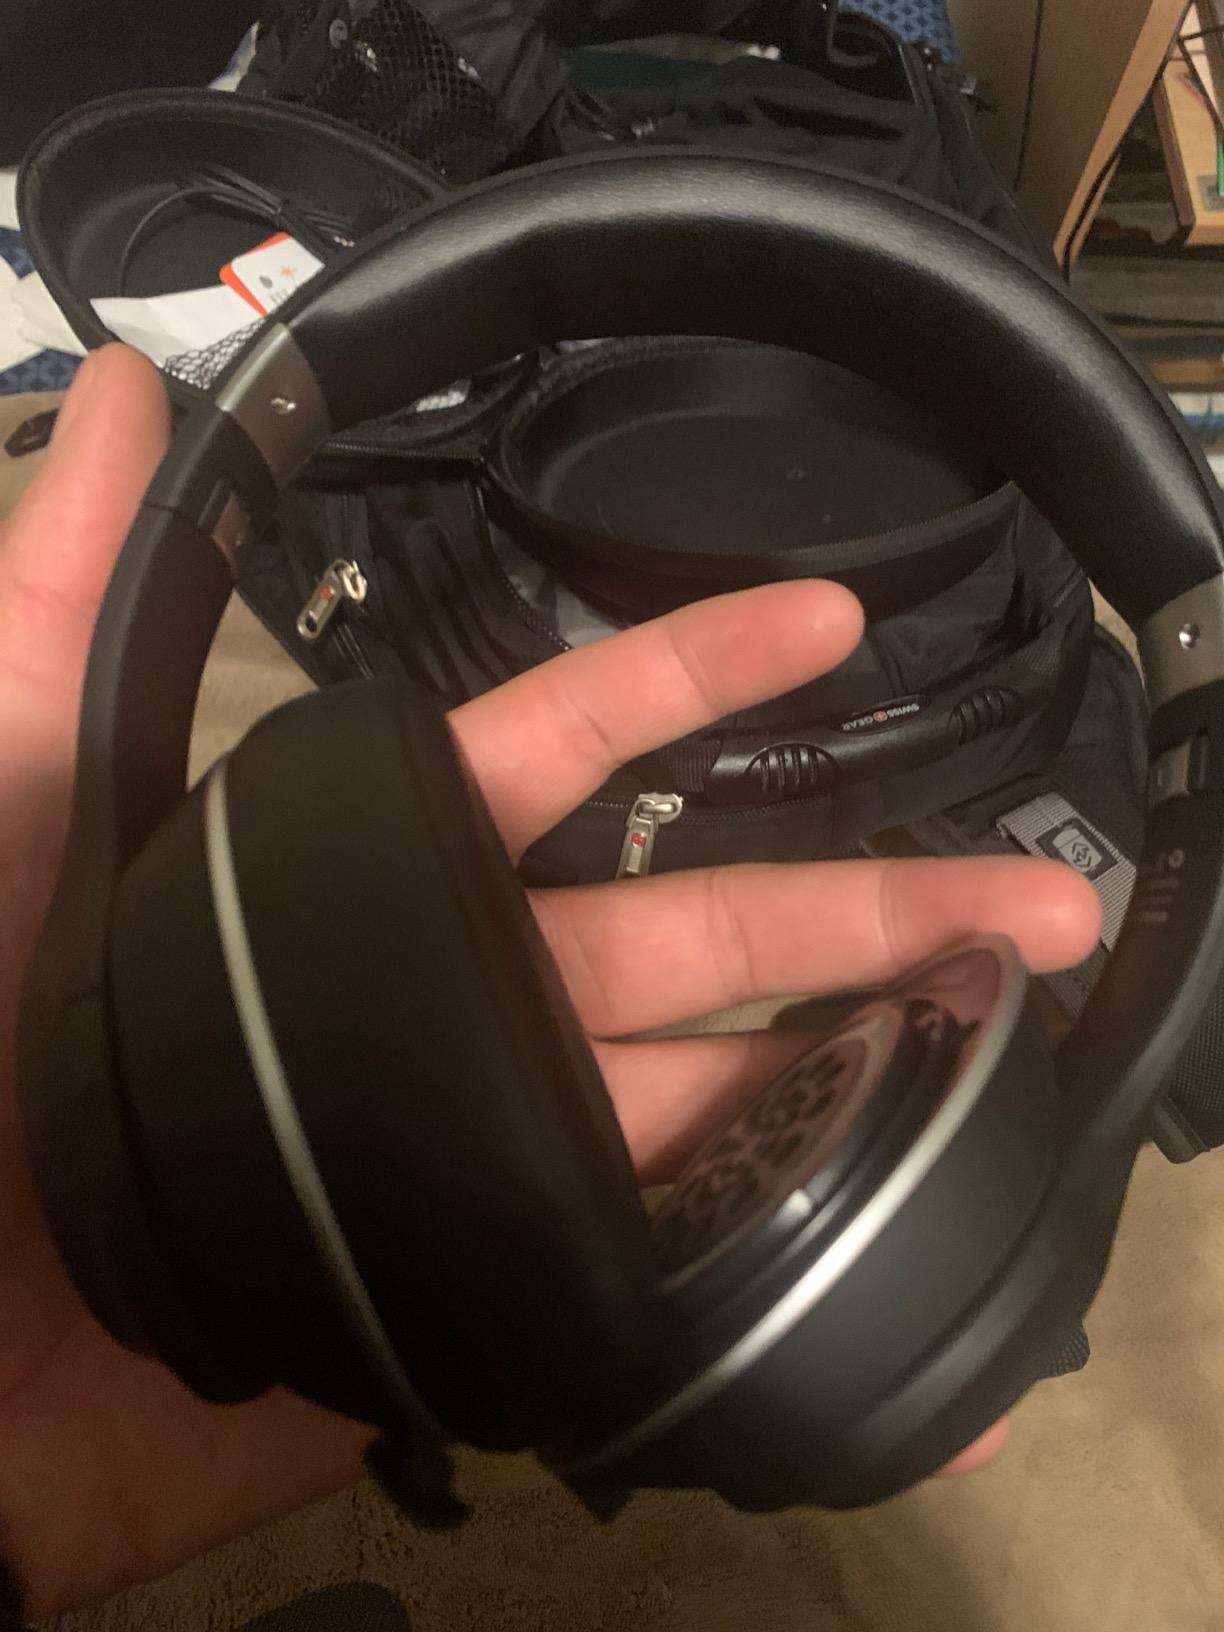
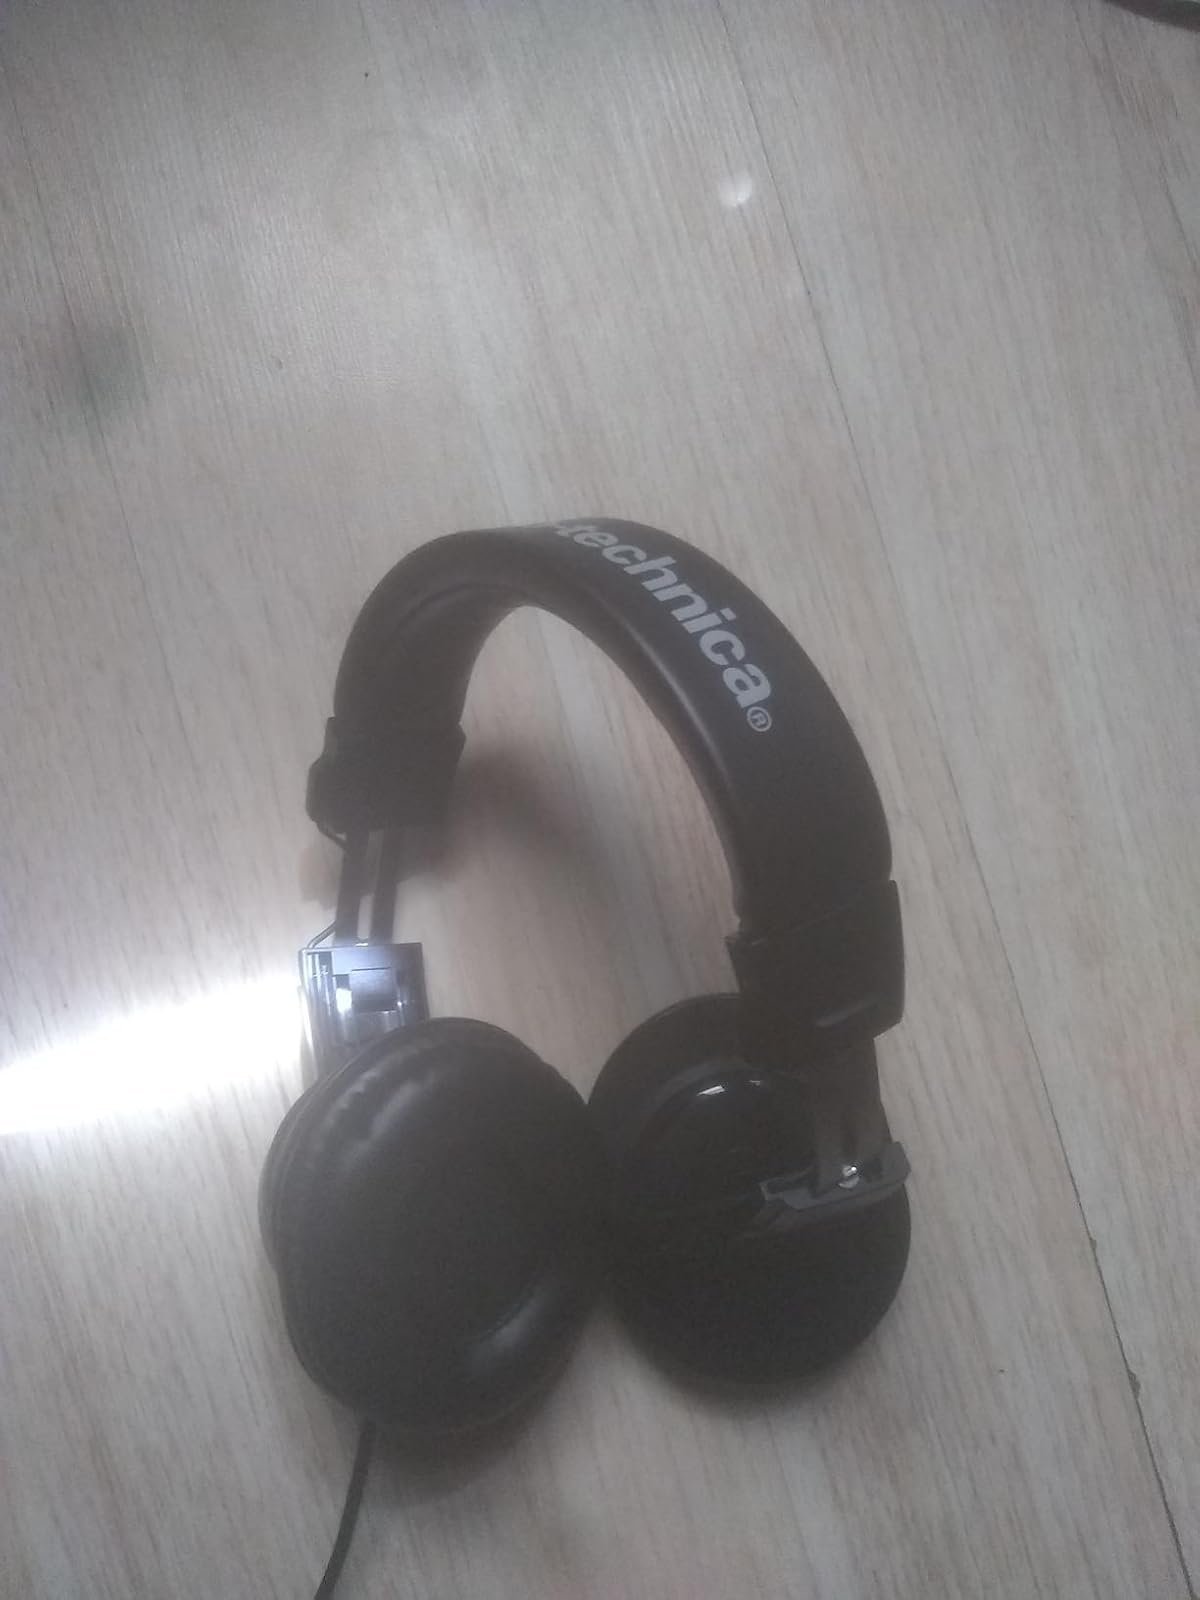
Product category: headphones
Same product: no